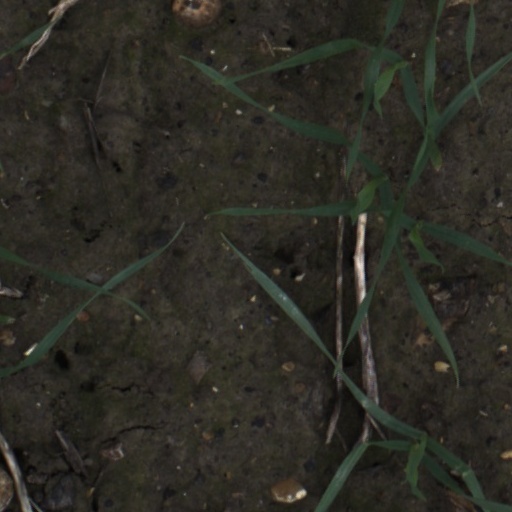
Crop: wheat